Vernazza

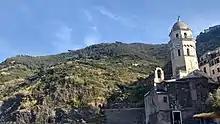
Church of Santa Margherita d'Antiochia

The first documented presence of a church dates to 1251, with the parish of cited in 1267. Reference to the of Vernazza occurs in 1318. Some scholars are of the opinion, due to the use of materials and mode of construction, that the actual creation of the Church of Santa Margherita d'Antiochia took place earlier, some time in the 12th century. The Church of Santa Margherita d'Antiochia was expanded upon and renovated over the course of the 16th and 17th centuries, and thereafter was erected the octagonal bell tower that rises from the apse.